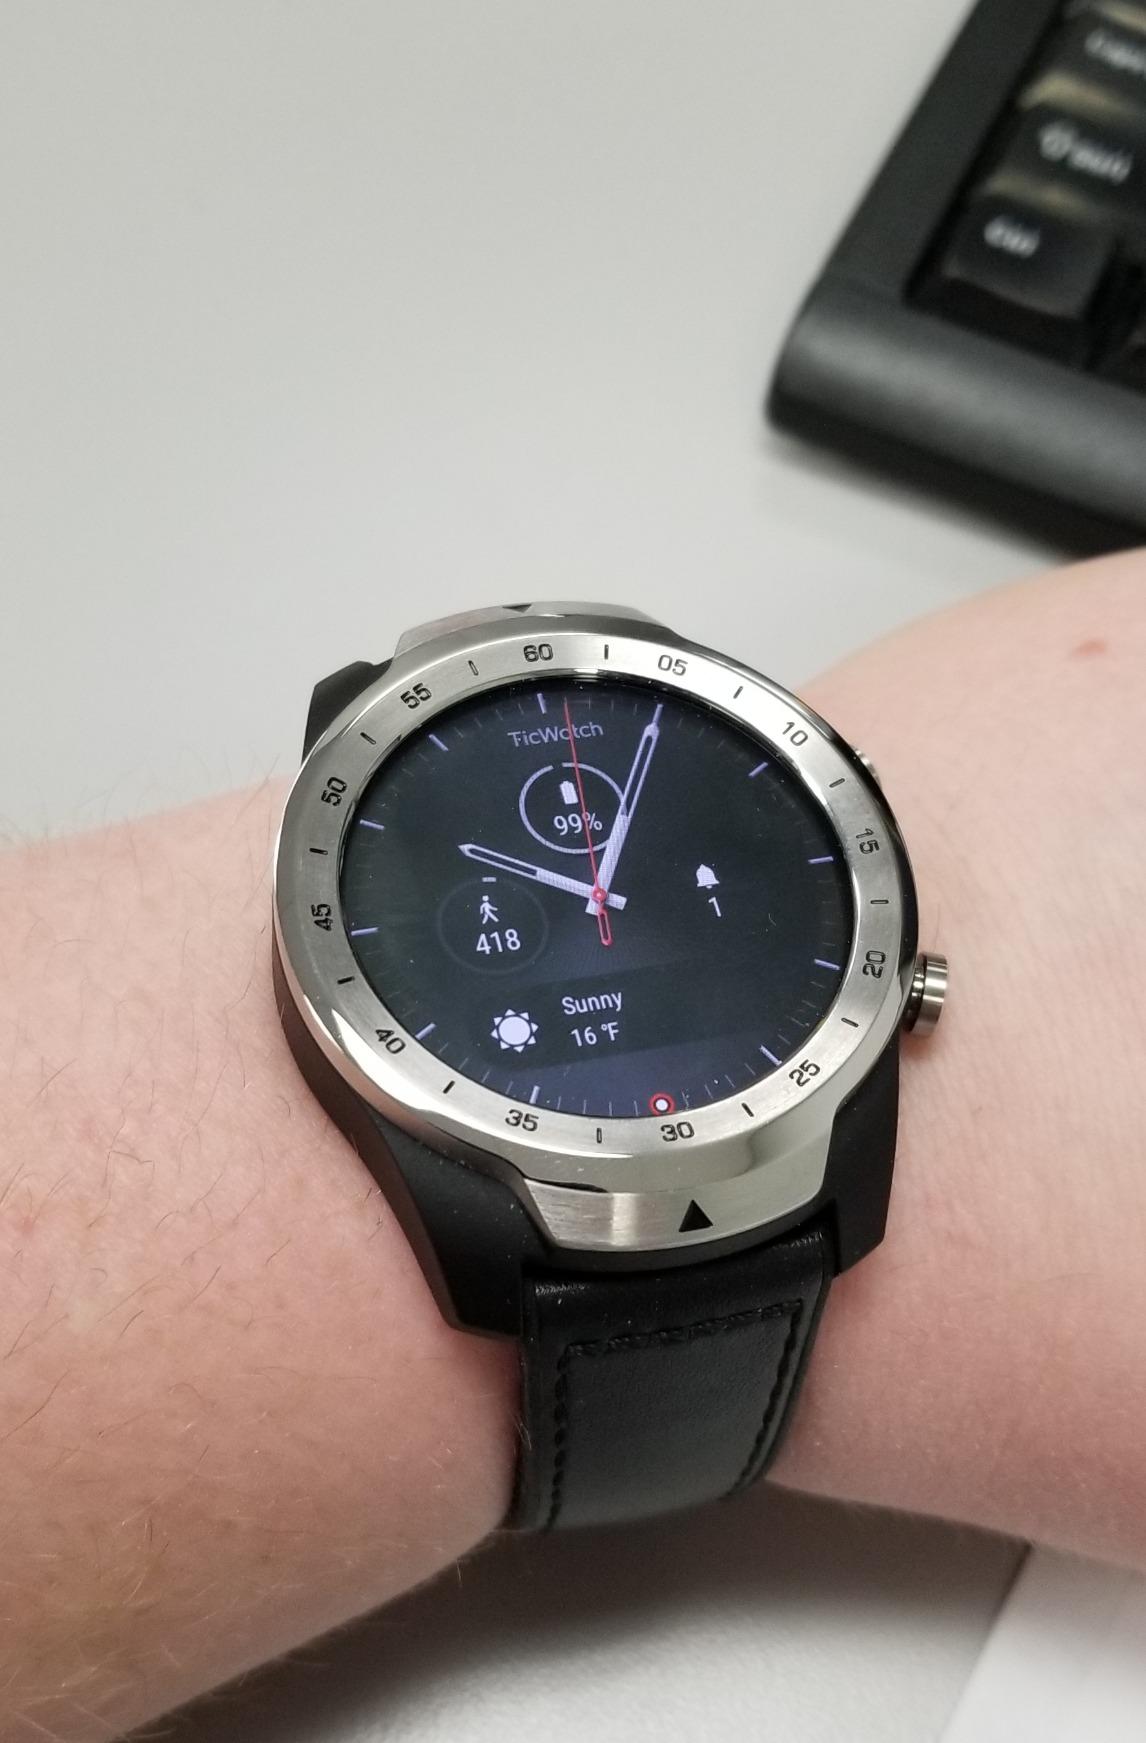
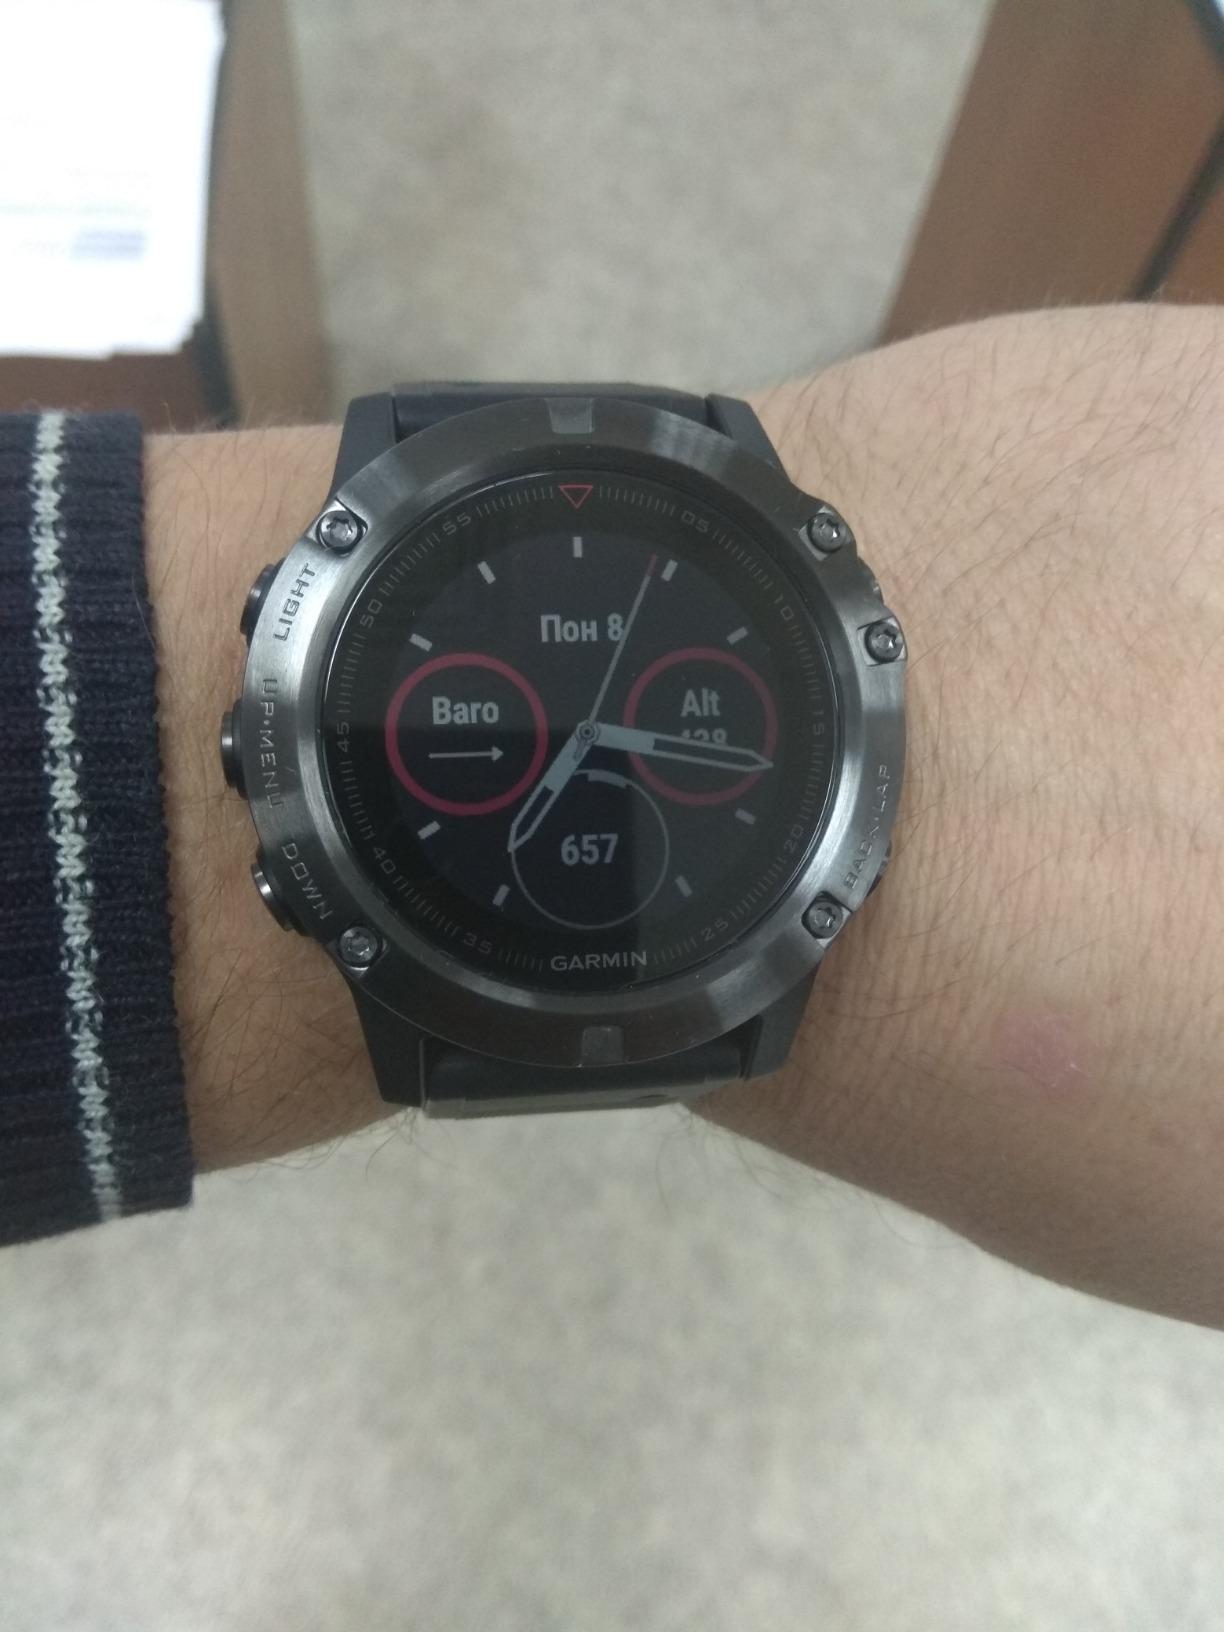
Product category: smartwatch
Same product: no